John Joy Edson

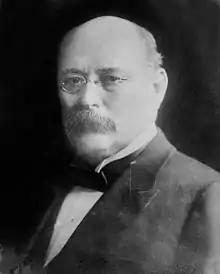

John Joy Edson (May 17, 1846 – July 15, 1935), was president of the Washington Loan and Trust Company, Equitable Co-operative Building Association, treasurer of the American Geographical Society, and Chairman of the Board and treasurer of the National Geographic Society.